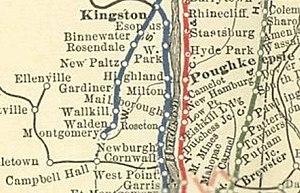
La Stazione est un restaurant italien et une ancienne gare, situé à New Paltz, village du Comté de L'Ulster, New York. Le bâtiment est le premier construit des deux gares de New Platz, et c'est la seule ancienne gare de la voie ferrée de la Wallkill Valley encore dans sa localisation d'origine.